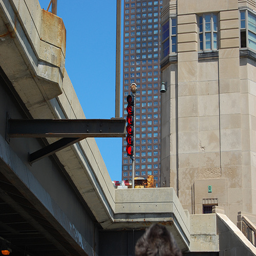
A red sign hanging from the side of a tall building.
The tall building can be seen against a blue sky
A red sign in front of two tall buildings.
There is a street light with five red lights
A stop sign protudes from the side of a bridge.